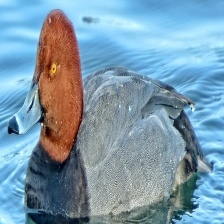
Species: RED HEADED DUCK
Scientific name: AYTHYA AMERICANA
ImageNet parent category: drake